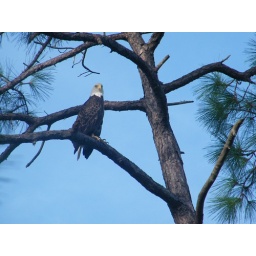
majestic bald eagle perched in a pine tree near its nest